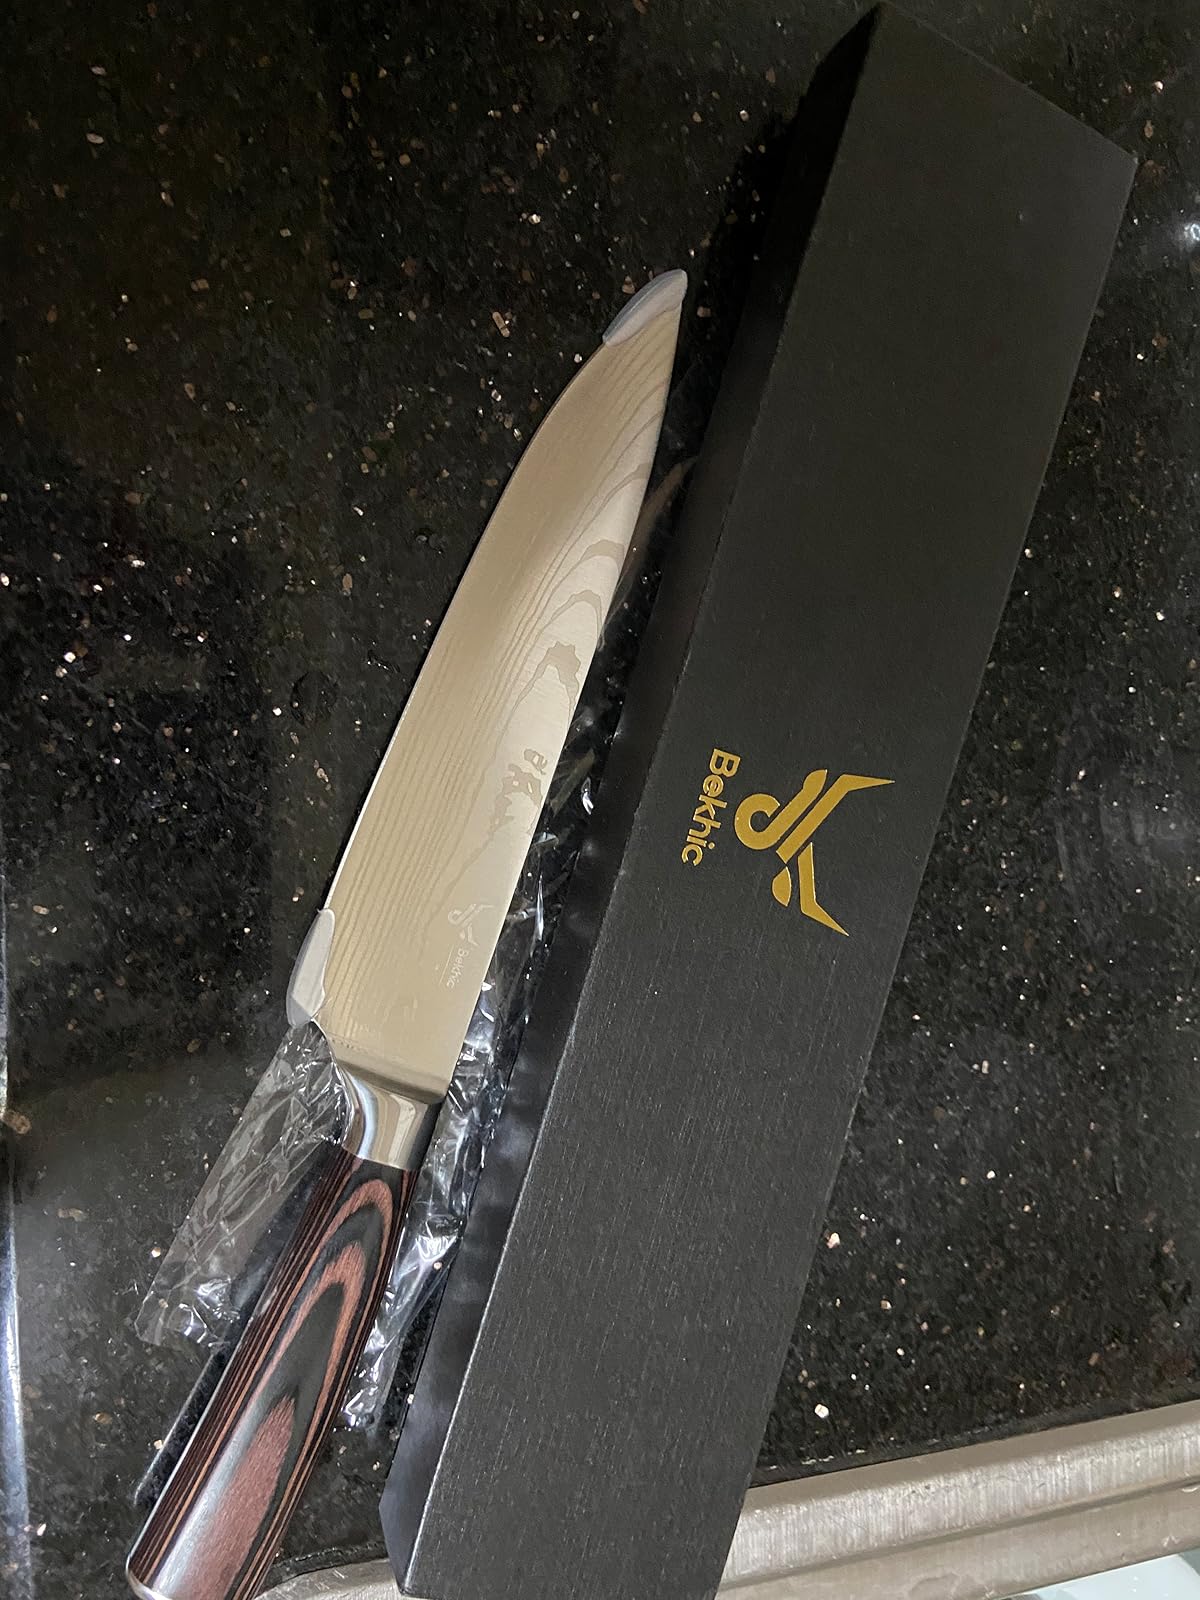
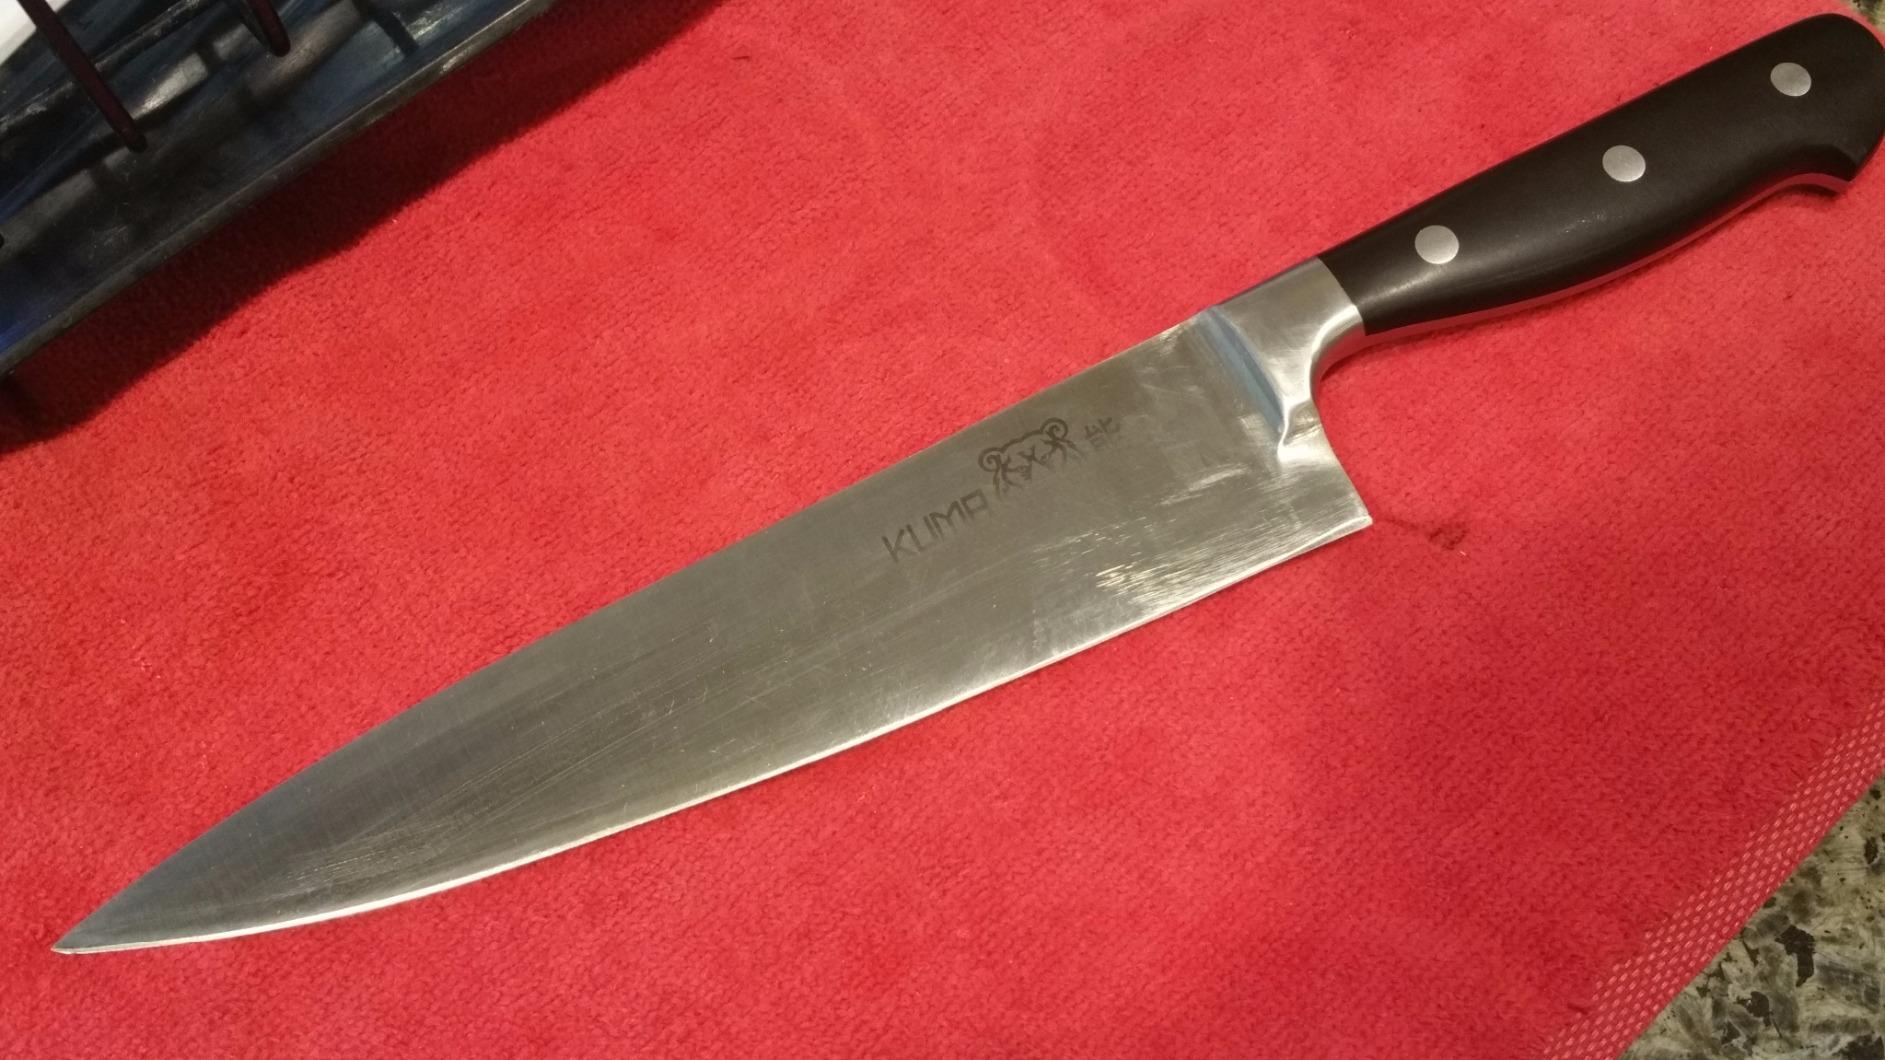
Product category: items_knife
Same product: no